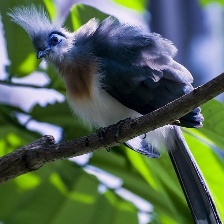
Species: CRESTED COUA
Scientific name: COUA CRISTATA